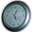
Label: clock